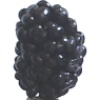
Label: Mulberry 1